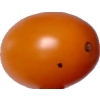
Label: tomato_cherry_orange